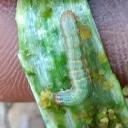
Crop: Onion
Condition: caterpillar-p